Fuzion Frenzy

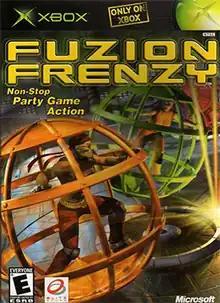
North American box art

Fuzion Frenzy is a party video game developed by Blitz Games and published by Microsoft Game Studios for the Xbox. The game is a four-player party game featuring 45 different minigames. Developed as a launch title for the Xbox in the United States, "Fuzion Frenzy" was the first game mastered for the console and developed to fill the niche for a party game in its launch strategy. The game was released to mixed to average reviews, with critics praising the game's accessibility and visual presentation as an early showcase of the capabilities of the Xbox, whilst faulting the game's repetition and limited variety of minigames. "Fuzion Frenzy" was a moderate commercial success, although slow initial sales led Microsoft Game Studios to discontinue work by Blitz Games on a sequel for the Xbox. A sequel for the Xbox 360, "Fuzion Frenzy 2", was later released in 2007 by Hudson Soft.